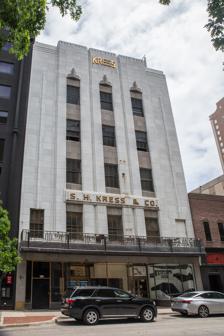
Building: S. H. Kress and Co. Building (Fort Worth, Texas)
Country: United States of America
Year built: 1936
United States historic place Kress Building U.S. National Register of Historic Places Kress Building in 2021 S. H. Kress and Co. Building Show map of Texas S. H. Kress and Co. Building Show map of the United States Location 604 Main St., Fort Worth, Texas Coordinates 32°45′12″N 97°19′52″W / 32.75333°N 97.33111°W / 32.75333; -97.33111 Area less than one acre Built 1936 ( 1936 ) Built by W. H. Bowen Construction Co. ( El Paso, Texas ) Architect Edward F. Sibbert Architectural style Moderne NRHP reference No. 07000266 Added to NRHP April 4, 2007 The Kress Building , also known as S.H. Kress and Co. Building, is a Classical Moderne Art Deco building in downtown Fort Worth . Designed by New York architect Edward F. Sibbert , the five-story Kress building served the “five-and-dime” chain from 1936 through 1960 and was one of the only major construction projects in Fort Worth built using private money during the Great Depression . It was listed on the National Register of Historic Places in 2007. In 2016, the building was converted into downtown housing. 1905-1960: Background and Kress Ownership The S.H. Kress company had a long-established presence in Fort Worth prior to 1936. The national chain of five-and-dimes first arrived in Cowtown in 1905 and since had moved into its third space in 1924. In 1936 it was determined a new structure was needed to handle growing business. Kress architect Edward F. Sibbert's design mimicked much of the flagship New York store ’s design while making room for Meso-American accents (such as the stylized Mayan caps above the upper windows) popular throughout Fort Worth’s Art Deco buildings. Other key decorative features included an Italian marble floor and suspended second story ceiling that allowed for an expansive, pillar-less ground floor. A technological marvel for its time, the Kress building was one of the first buildings in Fort Worth to be equipped with a central air-conditioning system . Additionally, a vermin-proof refrigerated room for the store’s confections drew considerable attention from the public. The Kress Company relocated at the end of December 1960 for the suburbs. 1960-2004: Transition Following the relocation of five-and-dime business to a shopping center, the Kress Building housed Heritage Hall (a museum), a religious display, two women’s clothing stores, and the offices of Continental National Bank. In 1973 the building was purchased by Evelyn Clay O’Hara. In 1989 the short-lived “Kress Club” was located on the first floor, followed by the more successful Hyena Comedy Club in 1993. In 2001 the Club relocated to the larger basement of the tower to make room for a growing audience; the Fox and Hound sports bar took over the street level space. 2005-Present: The “Kress Mess” and Mixed-Use Development In 2005 plans to renovate the upper floors of the Kress Building for conversion into downtown loft housing began. The multimillion-dollar project met a considerable financial and logistical challenge early on when a contractor blocked an incinerator shaft. The long-vacant upper floors of the building had been home to thousands of Mexican free-tailed bats , which became trapped between the walls. Dubbed the “Kress Mess” and “Nightmare on Houston Street” by the local press and animal rights activists, 1,800 bats perished while hundreds more, hungry and terrified, flooded through the Hyena Comedy Club and Fox and Hound restaurant, causing thousands in damages and inciting chaos. Volunteers managed to save several hundred stranded and injured bats, which were transported and released at Mineral Wells . Renovations were complete in 2006, although the building was later sold as part of a bankruptcy settlement. In 2007 the Kress Building was added to the National Register of Historic Places. The tower is currently owned by Mike Karns, CEO of the Firebird Restaurant Group. See also National Register of Historic Places portal Texas portal National Register of Historic Places listings in Tarrant County, Texas References